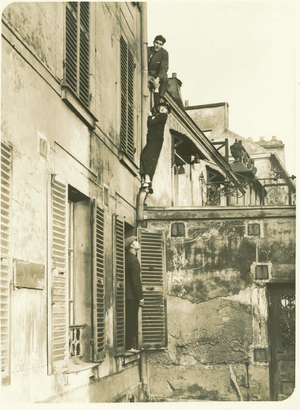
Raoul Paoli - Terreur d'Edward José et Gérard Bourgeois, avec Pearl White. Dans le rôle d'un professeur d'éducation physique.
Raoul Simon Paoli est un athlète polyvalent français, également acteur et joueur de rugby à XV, né le 24 novembre 1887 à Courtalain, mort le 23 mars 1960 à Paris